Kingdom of Croatia (925–1102)

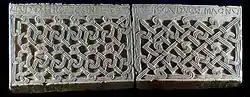
The wattle ("pleter") with the inscription of king Stephen Držislav, 10th century.

Croatia was elevated to the status of kingdom somewhere around 925. Tomislav was the first Croatian ruler whom the papal chancellery honoured with the title "king". It is generally said that Tomislav was crowned in 925, but it is not known when or by whom he was crowned, or, indeed, if he was crowned at all. Tomislav is mentioned as a king in two preserved documents published in the Historia Salonitana. First in a note preceding the text of the conclusions of the Council of Split in 925, where it is written that Tomislav is the "king" ruling "in the province of the Croats and in the Dalmatian regions" ("in prouintia Croatorum et Dalmatiarum finibus Tamisclao rege"), while in the 12th canon of the Council conclusions the ruler of the Croats is called "king" ("rex et proceres Chroatorum"). In a letter sent by Pope John X, Tomislav is named "King of the Croats" ("Tamisclao, regi Crouatorum"). The Chronicle of the Priest of Duklja titled Tomislav as a king and specified his rule at 13 years. Although there are no inscriptions of Tomislav to confirm the title, later inscriptions and charters confirm that his 10th century successors called themselves "kings". Under his rule, Croatia became one of the most powerful kingdoms in the Balkans.